UEFA Super Cup

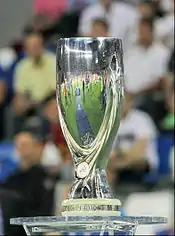

The European Super Cup was created in 1971 by Anton Witkamp, a reporter and later sports editor of Dutch newspaper "De Telegraaf". The idea came to him in a time when Dutch total football was Europe's finest and Dutch football clubs were enjoying their golden era (especially Ajax). Witkamp was looking for something new to definitely decide which was the best team in Europe and also to further test Ajax's team, led by their star player Johan Cruyff.